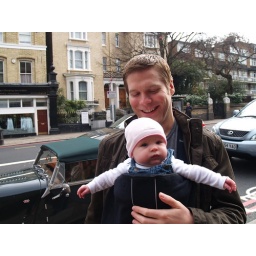
i think that may be cruella de ville in the green car